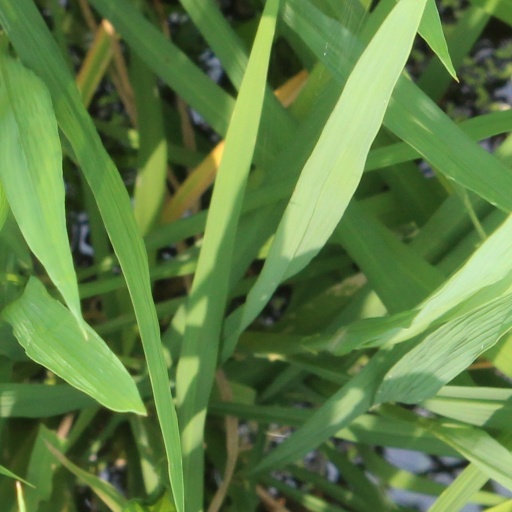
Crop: rice